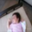
Label: baby